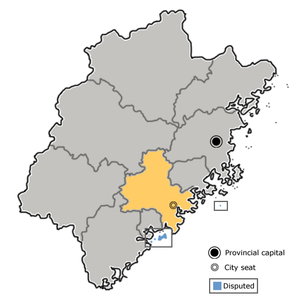
Quanzhou est une ville-préfecture de la province du Fujian en Chine. La population du centre urbain d'environ 400 000 habitants. La population de la ville-préfecture de Quanzhou est de 7 620 000 habitants. On y parle le dialecte minnan.